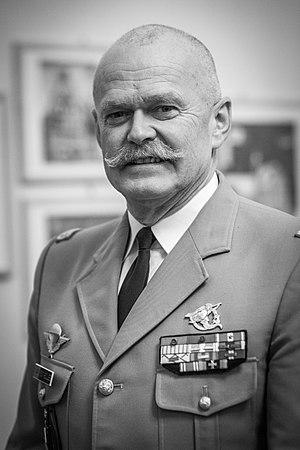
Bertrand Clément-Bollée, né le 19 décembre 1955 à Saumur est un officier général français. Général de corps d’armée, il est nommé le 1er août 2012 commandant des Forces terrestres (COMFT).
Cet article est une liste de saint-cyriens notoires, qui disposent d'un article Wikipédia, classée par promotion, et par ordre alphabétique à l'intérieur de chacune d’elles.
Bertrand Clément-Bollée, né le 19 décembre 1955 à Saumur, est un officier général français. Commandant des forces terrestres entre 2012 et 2014.